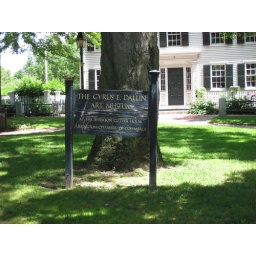
The Jefferson Cutter house in Arlington Center is home to the Cyrus Dallin Art Museum.